Honda H engine

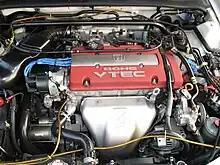
H22A VTEC engine

The H23 was an increased-stroke, non-VTEC version of the H22, used in Japan, North America, and Europe. It shared the same Fiber Reinforced Metal (FRM) cylinder wall liners with the H22.